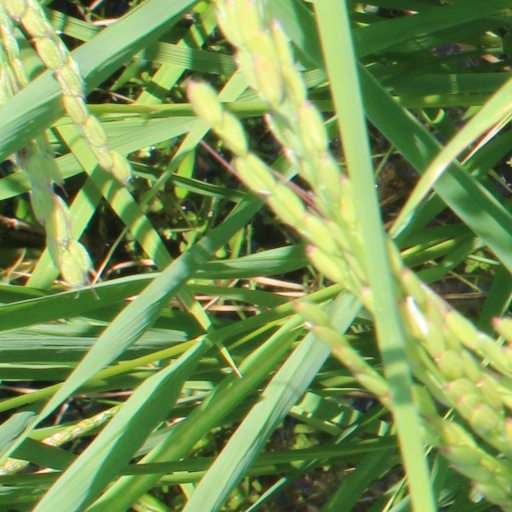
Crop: rice